Subhen Chatterjee

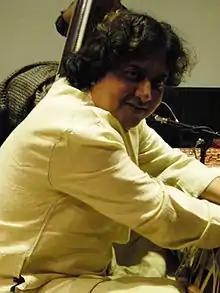
Subhen Chatterjee performing at Kane Hall, University of Washington, 2008

Subhen Chatterjee is an Indian percussionist and tabla player. Chatterjee began his training on the tabla in his childhood, studying with Swapan Chaudhuri. In 1985 he created the fusion band Karma. He has accompanied the vocalist Girija Devi on several recordings including "Songs of Varanasi" for Nimbus Records. He has also recorded with V.M. Bhatt and Matt Malley on the album "Sleepless Nights" for World Village Records. His album "Artistry" recorded live in Kansas City with Manilal Nag on sitar, Ramesh Mishra on sarangi and Chatterjee on tabla was nominated for a Grammy Award in 2002.